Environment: real
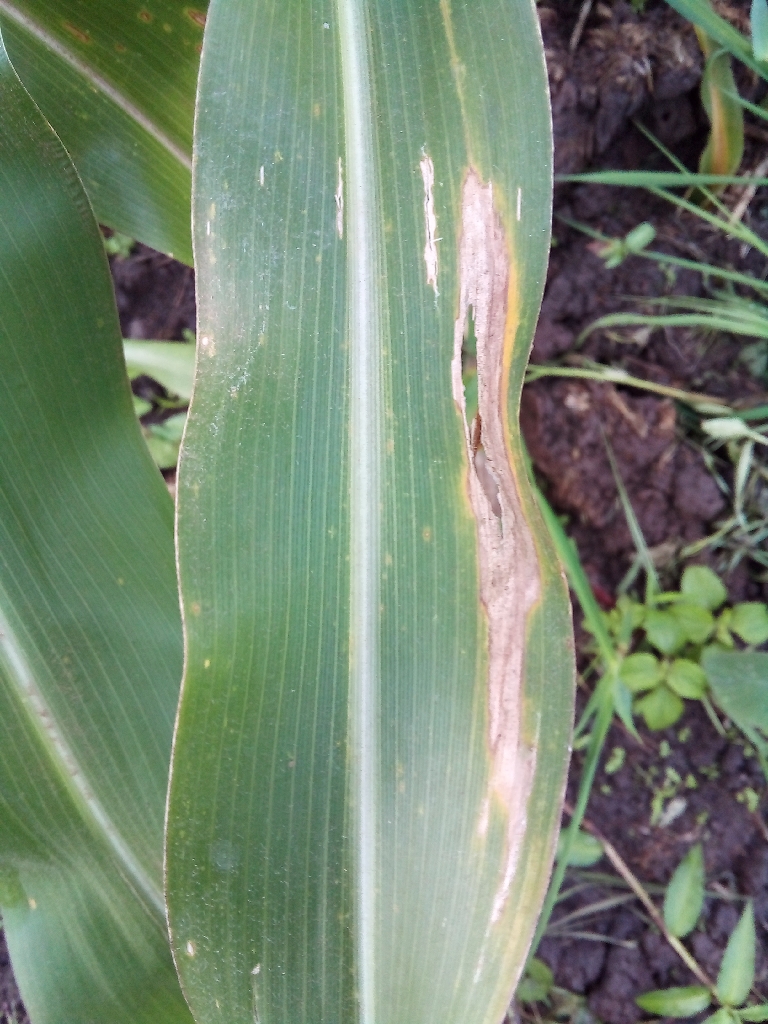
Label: northern_corn_leaf_blight